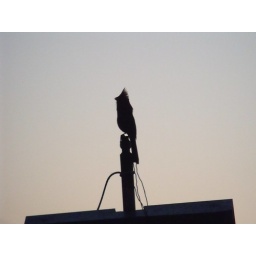
singing cardinal above its nest box